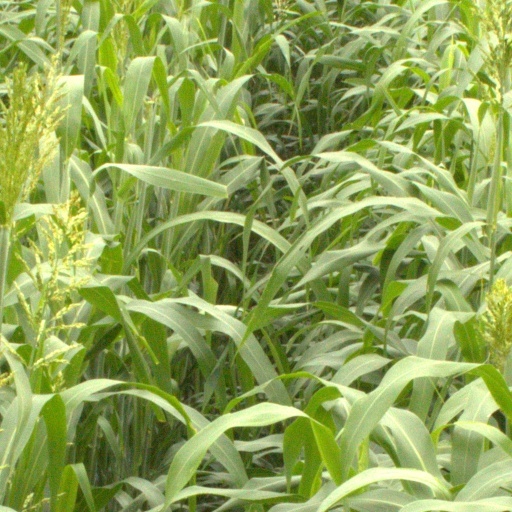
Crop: sorghum